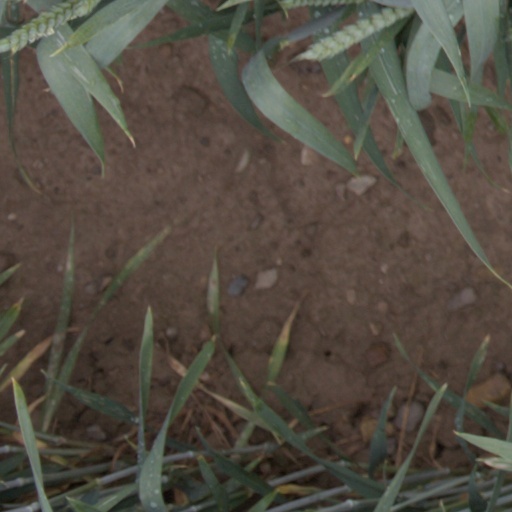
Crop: wheat